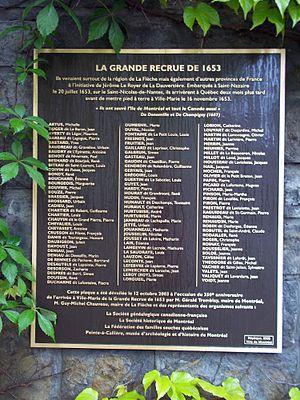
La Grande Recrue de 1653, plaque posée à la Place de La Dauversière à Montréal, liste de noms de colons français arrivés en 1653.
1653 est une année commune commençant un mercredi.
L'histoire de Montréal commence avec la découverte du village d'Hochelaga par les explorateurs français, au XVIᵉ siècle.